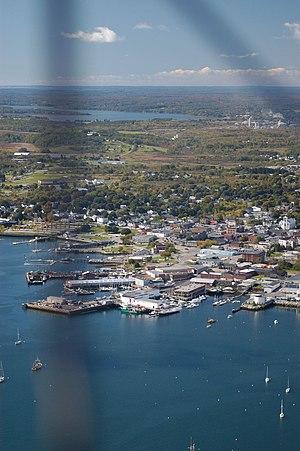
La ville de Rockland est le siège du comté de Knox, situé dans l’État du Maine, aux États-Unis. Au recensement de 2010, sa population était de 7 297 habitants. Elle est une destination touristique populaire, point de départ du service des ferries de l'État vers les îles de la baie de Penobscot et les villes de Vinalhaven, North Haven et Matinicus Isle.